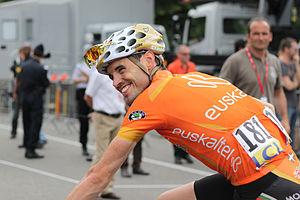
Samuel Sánchez à son arrivée à Grenoble après la 5e étape du Critérium du Dauphiné 2010
L'équipe cycliste Euskaltel Euskadi est une formation de cyclisme professionnel sur route qui a existé entre 1994 et 2013. Elle participe aux courses du World Tour entre 2005 et 2013.
Samuel Sánchez González, né le 5 février 1978 à Oviedo, dans les Asturies, est un coureur cycliste espagnol. Il fait ses débuts professionnels en 2000 au sein de l'équipe espagnole Euskaltel-Euskadi dont il est membre jusqu'à sa disparition en 2013. Il rejoint l'équipe BMC Racing en 2014. Excellent grimpeur, il est l'un des meilleurs descendeurs du peloton de son époque avec Nibali, Evans et Chavanel et ses qualités de puncheur lui permettent de remporter des sprints de groupes d'échappés. Il cible chaque saison deux types d'objectifs et connaît ainsi deux pics de forme: Tour du Pays basque et les classiques ardennaises en avril puis Tour d'Espagne et le Tour de Lombardie en septembre-octobre. Il est notamment devenu champion olympique de la course en ligne 2008, ce titre lui vaut le diminutif affectueux de Samu en Espagne. Il a également remporté le Championnat de Zurich 2006 et cinq étapes du Tour d'Espagne. Il est monté deux fois sur le podium du classement général de cette épreuve, tout en ayant obtenu une deuxième place sur le Tour de France en 2010, une cinquième place en 2011 et une 6ᵉ place en 2008.